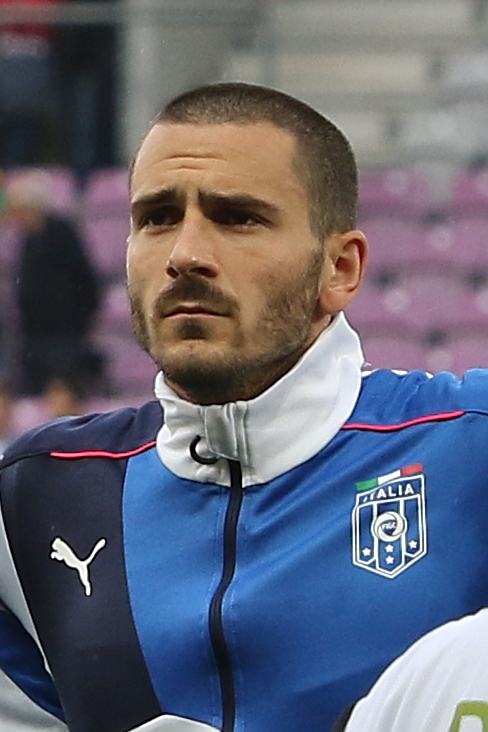
เลโอนาร์โด โบนุชชี

| name = เลโอนาร์โด โบนุชชี
| image = 20150616 - Portugal - Italie - Genève - Leonardo Bonucci.jpg
| caption = โบนุชชีขณะเล่นให้กับฟุตบอลทีมชาติอิตาลี|อิตาลีใน ค.ศ. 2015
| fullname = เลโอนาร์โด โบนุชชี
| birth_place = :en:Viterbo|วีแตร์โบ อิตาลี
| height = 1.90 m
| position = กองหลัง|เซ็นเตอร์แบ็ก
| youthyears1 = 2004–2005
| youthclubs1 = A.S. Viterbese Calcio|วีแตร์เบเซ
| years1 = 2005–2006
| clubs1 = A.S. Viterbese Calcio|วีแตร์เบเซ
| caps1 = 0
| goals1 = 0
| years2 = 2005–2006
| clubs2 = → สโมสรฟุตบอลอินแตร์นาซีโอนาเลมีลาโน|อินเตอร์มิลาน (ยืม)
| caps2 = 1
| goals2 = 0
| years3 = 2006–2009
| clubs3 = สโมสรฟุตบอลอินแตร์นาซีโอนาเลมีลาโน|อินเตอร์มิลาน
| caps3 = 0
| goals3 = 0
| years4 = 2007–2009
| clubs4 = → F.C. Treviso|เตรวีโซ (ยืม)
| caps4 = 40
| goals4 = 4
| years5 = 2009
| clubs5 = → A.C. Pisa 1909|ปิซา (ยืม)
| caps5 = 18
| goals5 = 1
| years6= 2009
| clubs6 = สโมสรฟุตบอลเจนัว|เจนัว
| caps6 = 0
| goals6 = 0
| years7 = 2009–2010
| clubs7 = โซซีเอตาสปอร์ตีวากัลโชบารี|บารี
| caps7 = 38
| goals7 = 1
| years9 = 2010–2017
| clubs9 = สโมสรฟุตบอลยูเวนตุส|ยูเวนตุส
| caps9 = 227
| goals9 = 13
| years10 = 2017–2018
| clubs10 = เอซี มิลาน|มิลาน
| caps10 = 35
| goals10 = 2
| years11 = 2018–2023
| clubs11 = สโมสรฟุตบอลยูเวนตุส|ยูเวนตุส
| caps11 = 54
| goals11 = 6
| years12 = 2023–2024
| clubs12 = แอร์สเทอ เอ็ฟเซ อูนีโอนแบร์ลีน|อูนีโอนแบร์ลีน
| caps12 = 7
| goals12 = 1
| years13 = 2024
| clubs13 = Fenerbahçe S.K. (football)|เฟแนร์บาห์แช
| caps13 = 8
| goals13 = 0
| totalcaps = 504
| totalgoals = 38
| nationalyears1 = 2010–2023
| nationalteam1 = ฟุตบอลทีมชาติอิตาลี|อิตาลี
| nationalcaps1 = 121
| nationalgoals1 = 8
| medaltemplates = MedalCountry|
เลโอนาร์โด โบนุชชี (; เกิดวันที่ 1 พฤษภาคม ค.ศ. 1987) เป็นนักฟุตบอลชาวอิตาลีที่เล่นในตำแหน่งกองหลัง|เซ็นเตอร์แบ็กให้กับฟุตบอลทีมชาติอิตาลี|ทีมชาติอิตาลี
โบนุชชีเริ่มต้นอาชีพกับสโมสรฟุตบอลอินแตร์นาซีโอนาเลมีลาโน|อินเตอร์มิลานใน ค.ศ. 2005 โดยเป็นการยืมตัวจากวีแตร์เบเซ และเมื่อเขาย้ายไปอินเตอร์มิลานถาวร ได้ถูกปล่อยยืมตัวให้กับเตรวีโซและปีซา ต่อมาใน ค.ศ. 2009 เขาได้ย้ายไปโซซีเอตาสปอร์ตีวากัลโชบารี|บารี เนื่องด้วยผลงานอันยอดเยี่ยมในฐานะเซ็นเตอร์แบ็ก ทำให้หัวหน้าผู้ฝึกสอนของสโมสรฟุตบอลยูเวนตุส|ยูเวนตุสดึงตัวเขามาร่วมทีมในฤดูกาลถัดไป เขาได้กลายเป็น 1 ใน 3 ผู้เล่นแนวรับที่สำคัญของยูเวนตุส ร่วมกับจอร์โจ กีเอลลีนี และแอนเดรีย บาซักลี และกลายเป็นหนึ่งในกองหลังที่ดีที่สุดในโลก เขาพาทีมคว้าแชมป์เซเรียอาหกสมัยติดต่อกันตั้งแต่ ค.ศ. 2012–2017 ต่อมาใน ค.ศ. 2017 เขาย้ายไปเอซี มิลาน|มิลาน หนึ่งฤดูกาลถัดมา เขาได้ย้ายกลับยูเวนตุส
ในระดับทีมชาติ โบนุชชีเป็นตัวแทนของอิตาลีในการแข่งขันฟุตบอลโลกสองครั้ง (ฟุตบอลโลก 2010|2010 และ ฟุตบอลโลก 2014|2014) ฟุตบอลชิงแชมป์แห่งชาติยุโรปสองครั้ง (ฟุตบอลชิงแชมป์แห่งชาติยุโรป 2012|2012 และ ฟุตบอลชิงแชมป์แห่งชาติยุโรป 2016|2016) และฟีฟ่าคอนเฟเดอเรชันส์คัพหนึ่งครั้ง (ฟีฟ่าคอนเฟเดอเรชันส์คัพ 2013|2013) เขาพาทีมจบรองชนะเลิศในฟุตบอลชิงแชมป์แห่งชาติยุโรป 2012 และจบอันดับที่สามในฟีฟ่าคอนเฟเดอเรชันส์คัพ 2013
โบนุชชีได้รับรางวัลส่วนตัวหลายรางวัล เช่น ติดทีมยอดเยี่ยมของยูฟ่ายูโรปาลีกประจำฤดูกาล 2013–14 และ 2017–18 ติดทีมยอดเยี่ยมเซเรียอาถึงสามฤดูกาล ได้รับรางวัลนักฟุตบอลยอดเยี่ยมของเซเรียอาและติดทีมยอดเยี่ยมของยูฟ่าใน ค.ศ. 2016 สำหรับใน ค.ศ. 2017 เขาติดทีมฟีฟ่าโปรเวิลด์ XI และ IFFHS นอกจากนี้ยังติดทีมยอดเยี่ยมยูฟ่าแชมเปียนส์ลีก ฤดูกาล 2016–17|ยูฟ่าแชมเปียนส์ลีกและทีมยอดเยี่ยมของสื่อกีฬายุโรป
== เกียรติประวัติ ==
อินเตอร์มิลาน รุ่นอายุไม่เกิน 20 ปี
* Campionato Nazionale Primavera: 2007
* Coppa Italia Primavera: 2006
อินเตอร์มิลาน
* เซเรียอา: เซเรียอา ฤดูกาล 2005–06|2005–06
ยูเวนตุส
* เซเรียอา: เซเรียอา ฤดูกาล 2011–12|2011–12, เซเรียอา ฤดูกาล 2012–13|2012–13, เซเรียอา ฤดูกาล 2013–14|2013–14, เซเรียอา ฤดูกาล 2014–15|2014–15, เซเรียอา ฤดูกาล 2015–16|2015–16, เซเรียอา ฤดูกาล 2016–17|2016–17, เซเรียอา ฤดูกาล 2018–19|2018–19
* โกปปาอีตาเลีย: โกปปาอีตาเลีย ฤดูกาล 2014–15|2014–15, โกปปาอีตาเลีย ฤดูกาล 2015–16|2015–16, โกปปาอีตาเลีย ฤดูกาล 2016–17|2016–17
* ซูแปร์โกปปาอีตาเลียนา: ซูแปร์โกปปาอีตาเลียนา ฤดูกาล 2012|2012, ซูแปร์โกปปาอีตาเลียนา ฤดูกาล 2013|2013, ซูแปร์โกปปาอีตาเลียนา ฤดูกาล 2015|2015, ซูแปร์โกปปาอีตาเลียนา ฤดูกาล 2018|2018
อิตาลี
* ฟุตบอลชิงแชมป์แห่งชาติยุโรป: UEFA Euro 2020|2020; รองชนะเลิศ: ฟุตบอลชิงแชมป์แห่งชาติยุโรป 2012|2012
* ฟีฟ่าคอนเฟเดอเรชันส์คัพ เหรียญทองแดง: ฟีฟ่าคอนเฟเดอเรชันส์คัพ 2013|2013
*ยูฟ่าเนชันส์ลีก อันดับที่ 3: 2020–21 UEFA Nations League|2020–21, 2022–23 UEFA Nations League|2022–23
รางวัลส่วนตัว
* FIFA FIFPro World XI: 2017
* FIFA FIFPro World XI 4th team: 2016
* ทีมยอดเยี่ยมแห่งปี เซเรียอา: 2014–15, 2015–16, 2016–17
* นักฟุตบอลยอดเยี่ยมแห่งปี เซเรียอา: 2015–16
* ทีมยอดเยี่ยมแห่งปี ยูฟ่า: 2016
* ทีมยอดเยี่ยมแห่งปี ยูฟ่ายูโรปาลีก: ยูฟ่ายูโรปาลีก ฤดูกาล 2013–14|2013–14, ยูฟ่ายูโรปาลีก ฤดูกาล 2017–18|2017–18
* ทีมยอดเยี่ยมแห่งปี ยูฟ่าแชมเปียนส์ลีก: ยูฟ่าแชมเปียนส์ลีก ฤดูกาล 2016–17|2016–17
* ทีมยอดเยี่ยมแห่งปี สื่อกีฬายุโรป: 2016–17
* ทีมยอดเยี่ยมแห่งปี L'Équipe: 2016
* IFFHS Men's World Team: 2017
* ทีมยอดเยี่ยมแห่งปี อีเอ สปอร์ต ฟีฟ่า: 2017
* เสนอชื่อเข้าชิงบาลงดอร์: 2017
== อ้างอิง ==
== แหล่งข้อมูลอื่น ==
* Inter Archive
*
* Profile at LegaSerieA.it
* Profile at FIGC.it
* Profile at Italia1910.com
Navboxes
| title = ทีมชาติอิตาลี
| bg = #0066BC
| fg = white
| bordercolor = darkblue
Navboxes
| title = รางวัล
| bg = gold
| fg = navy
หมวดหมู่:นักฟุตบอลชาวอิตาลี
หมวดหมู่:นักฟุตบอลทีมชาติอิตาลี
หมวดหมู่:กองหลังฟุตบอล
หมวดหมู่:ผู้เล่นสโมสรฟุตบอลอินแตร์นาซีโอนาเลมีลาโน
หมวดหมู่:ผู้เล่นสโมสรฟุตบอลยูเวนตุส
หมวดหมู่:ผู้เล่นเอซี มิลาน
หมวดหมู่:ผู้เล่นในเซเรียอา
หมวดหมู่:ผู้เล่นในเซเรียบี
หมวดหมู่:ผู้เล่นในฟุตบอลโลก 2010
หมวดหมู่:ผู้เล่นในฟุตบอลชิงแชมป์แห่งชาติยุโรป 2012
หมวดหมู่:ผู้เล่นในฟีฟ่าคอนเฟเดอเรชันส์คัพ 2013
หมวดหมู่:ผู้เล่นในฟุตบอลโลก 2014
หมวดหมู่:ผู้เล่นในฟุตบอลชิงแชมป์แห่งชาติยุโรป 2016
หมวดหมู่:ผู้เล่นในฟุตบอลชิงแชมป์แห่งชาติยุโรป 2020
หมวดหมู่:ผู้เล่นในชุดชนะเลิศฟุตบอลชิงแชมป์แห่งชาติยุโรป